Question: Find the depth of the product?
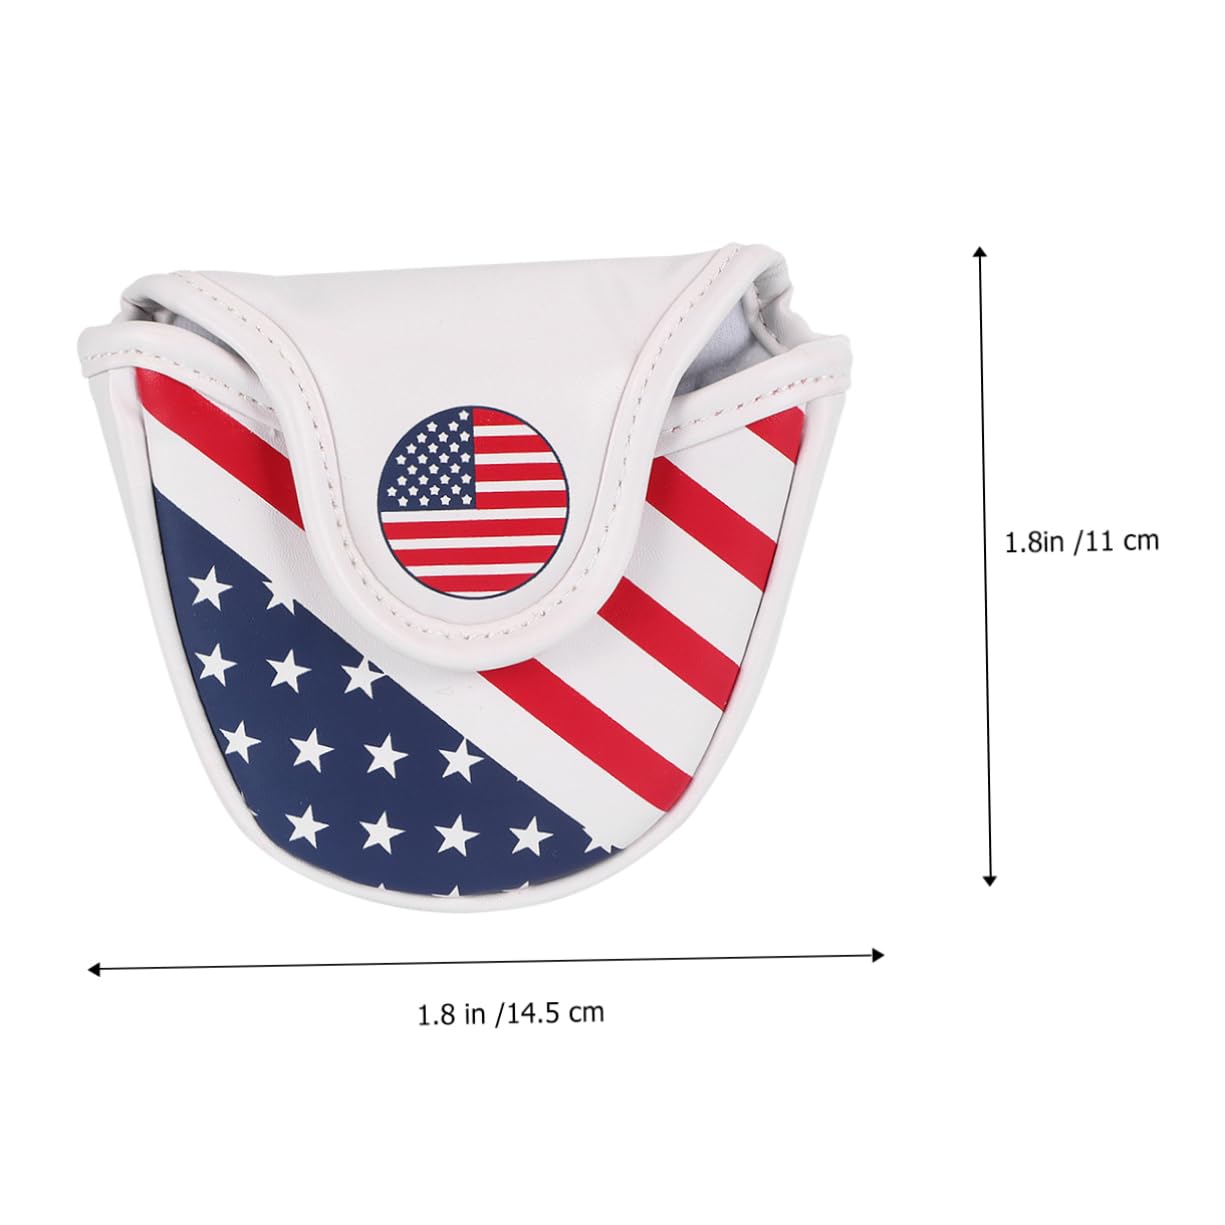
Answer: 11.0 centimetre